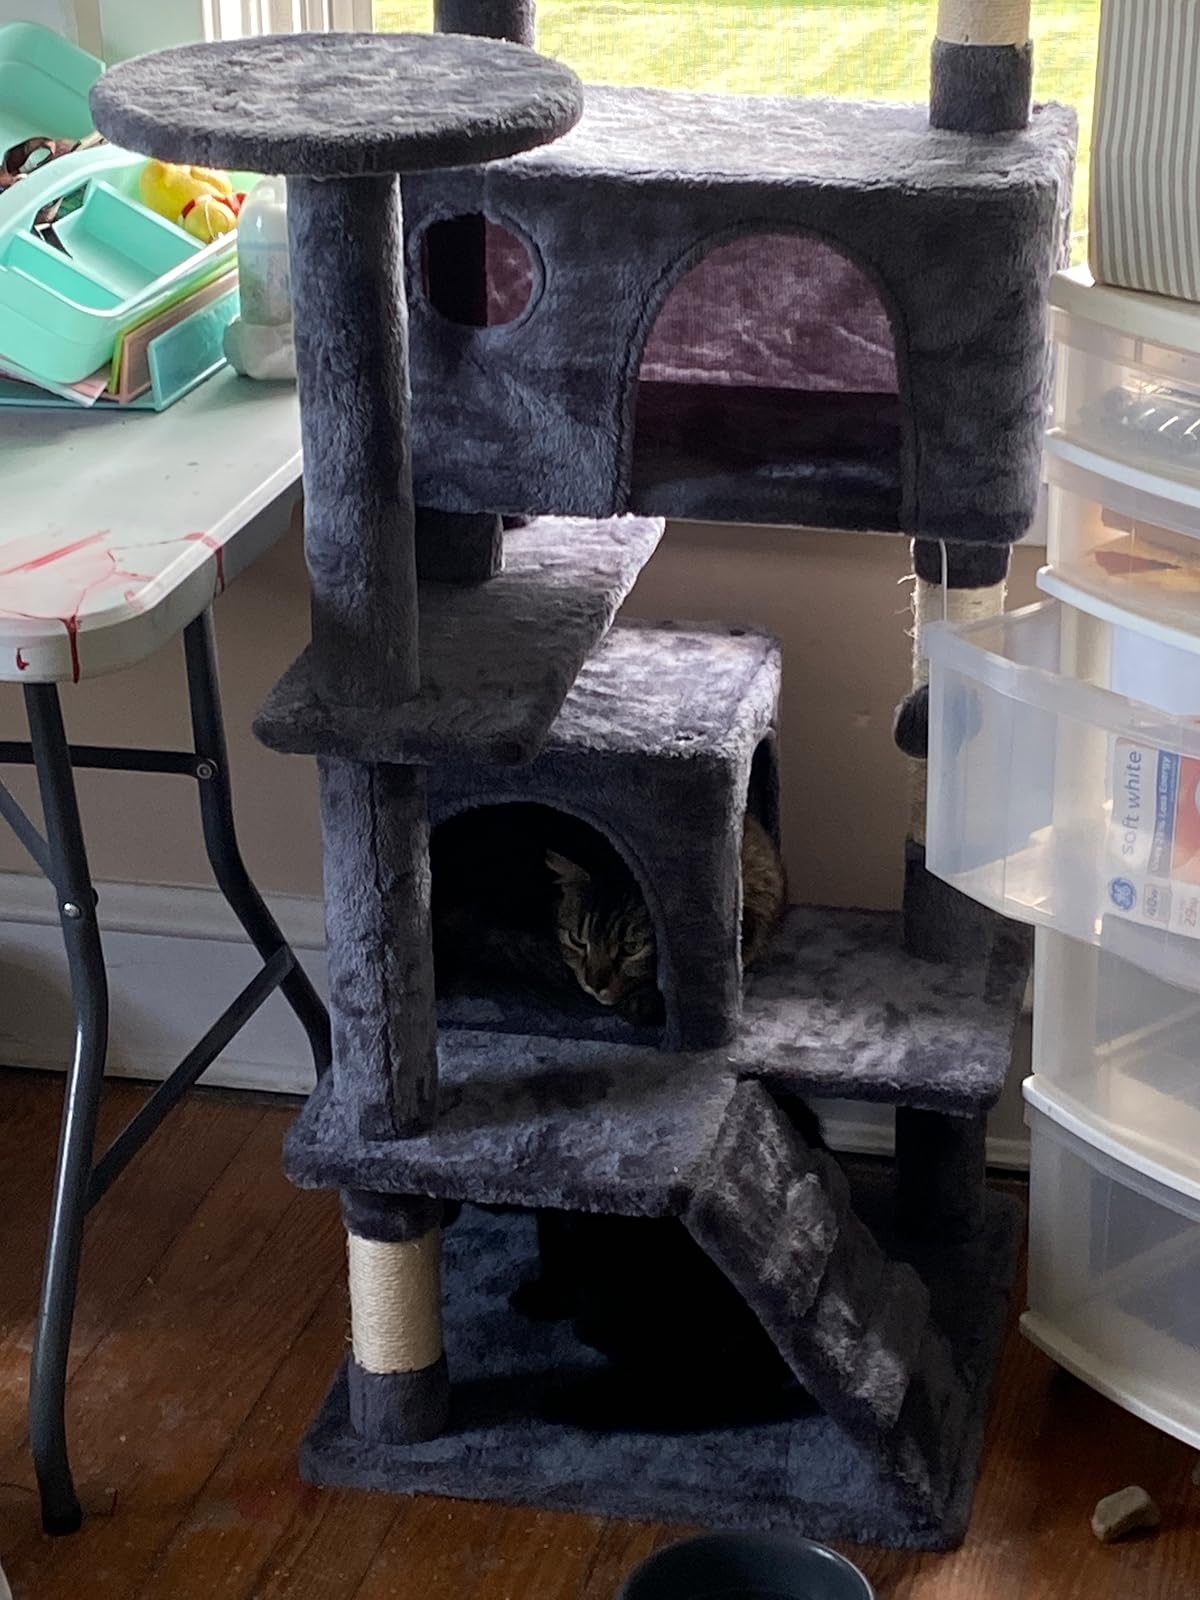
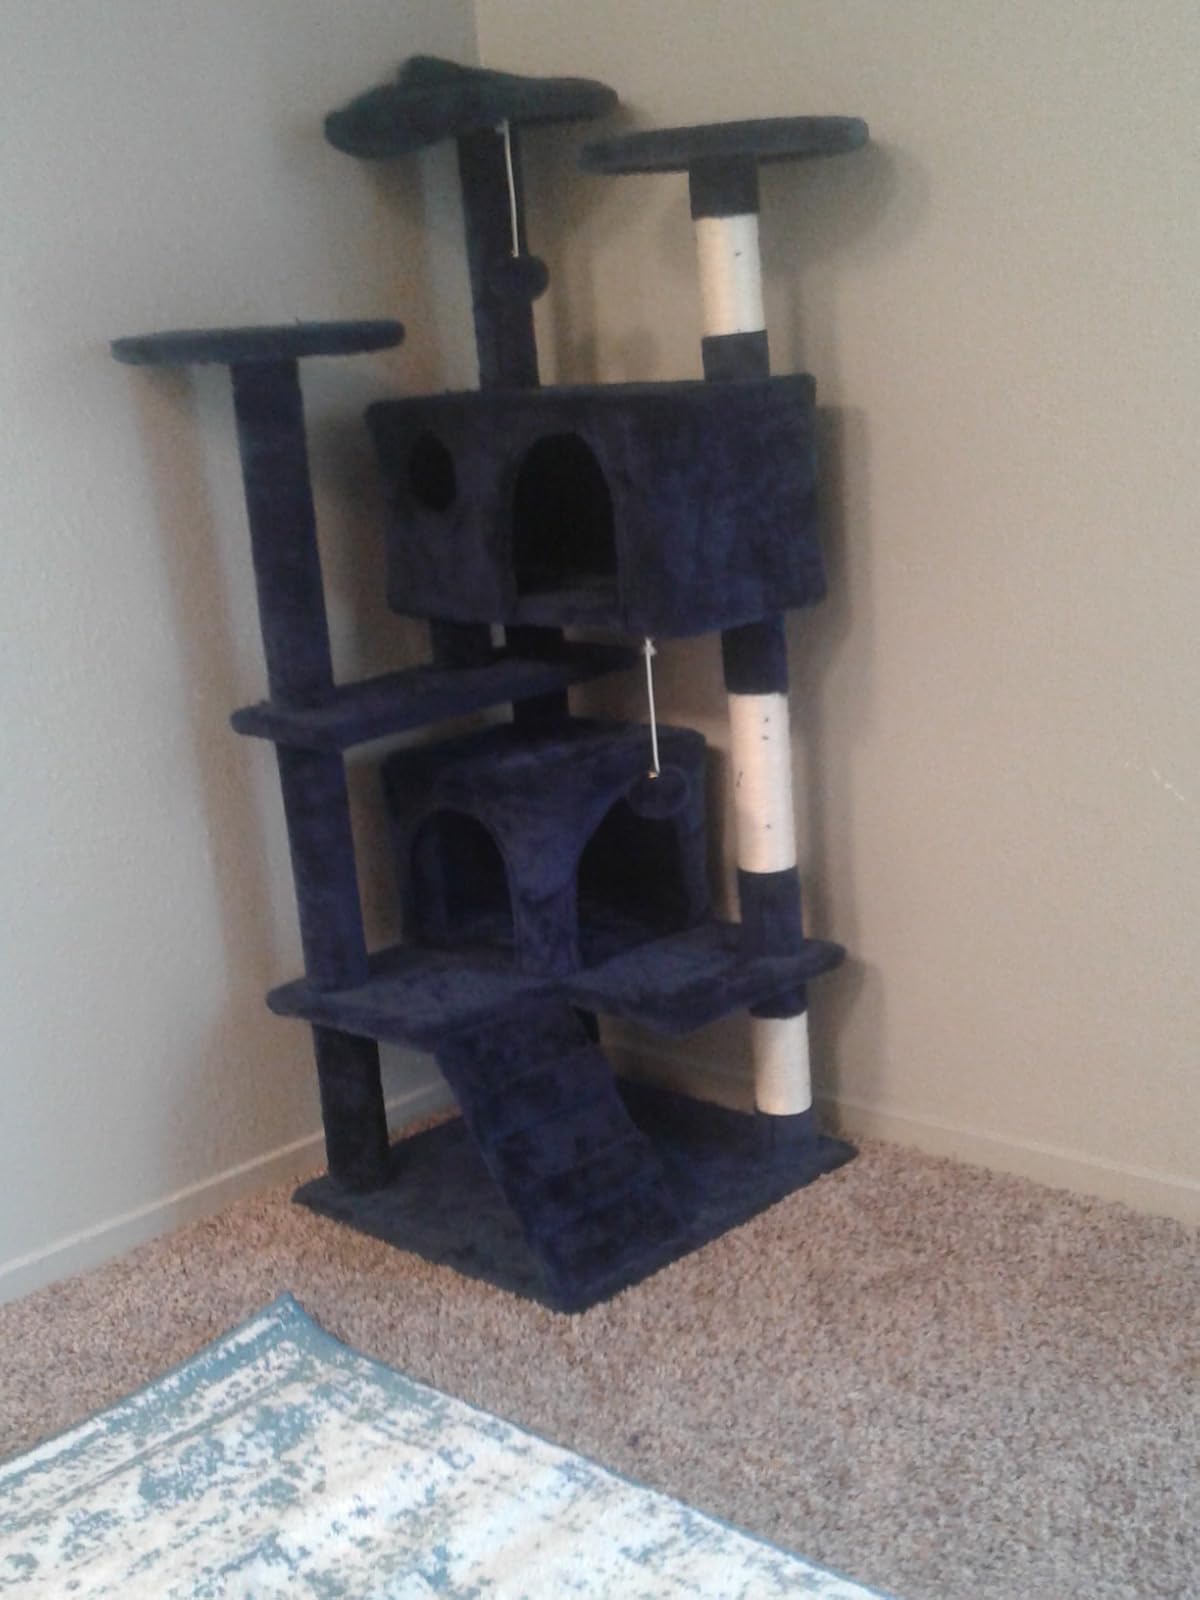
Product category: items_cat tree
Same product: no